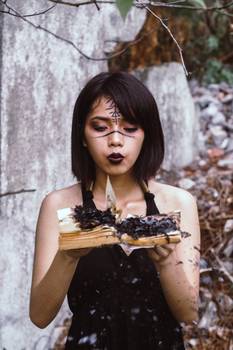
Label: No Watermark